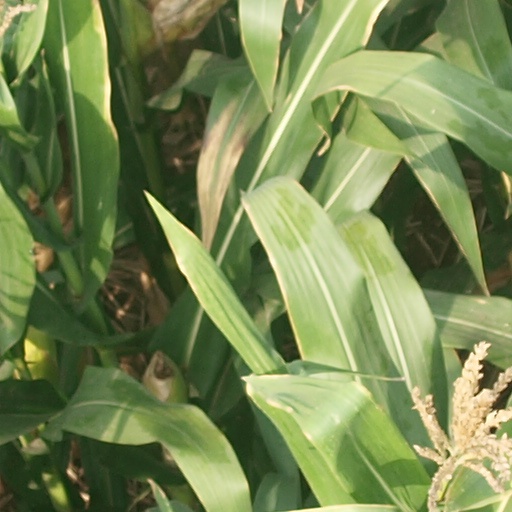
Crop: maize; corn